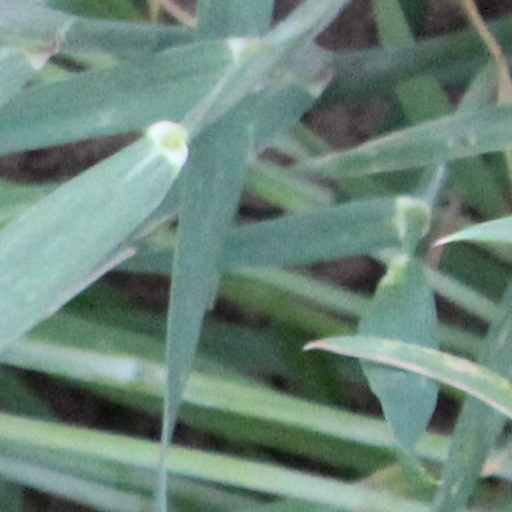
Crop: wheat